Carbonara

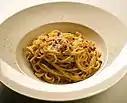

The pasta is cooked in boiling water salted only moderately, due to the saltiness of the cured meat and the hard cheese. The meat is briefly fried in a pan in its own fat. A mixture of raw eggs (or yolks), grated cheese, and a liberal amount of ground black pepper is combined with the hot pasta either in the pasta pot or in a serving dish or bain-marie, but away from direct heat, to avoid curdling the egg. The fried meat is then added and the mixture is tossed, creating a rich, creamy sauce with bits of meat spread throughout. Various shapes of pasta can be used, almost always dried durum wheat pasta.